Christina Schütze

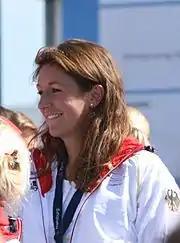
Christina Schütze

Christina Schütze (also spelled Schuetze, born 25 October 1983) is a German field hockey player who competed in the women's field hockey tournaments at the 2008 Beijing and 2012 London Summer Olympics.